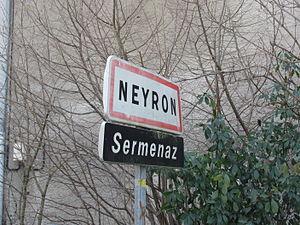
Panneau Neyron Sermenaz.
Neyron est une commune française de 2 467 habitants au dernier recensement de 2017, située dans le département de l'Ain en région Auvergne-Rhône-Alpes, à environ 11 km de Lyon. Elle appartient à la région naturelle de la Côtière et elle fait partie de l'unité urbaine de Lyon.
Sermenaz est un quartier, partagé par les villes de Rillieux-la-Pape dans la métropole de Lyon et de Neyron dans l'Ain.